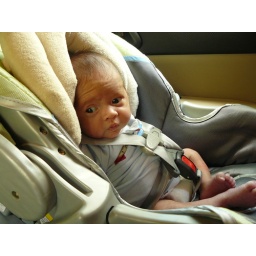
Kai not really happy in car seat